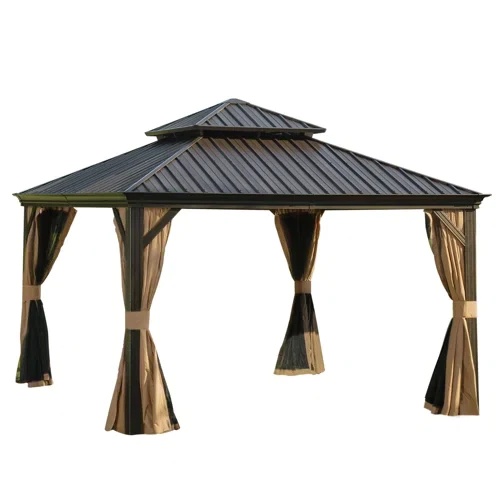
12 Ft. W x 12 Ft. D Aluminum Patio Gazebo
Constructed with four powder-coated aluminium frame, this gazebo is more stable, sturdy for long time use. It features with double metal roof, which can withstand heavy snow in the winter and also ventilated in the summer. What's Included? ✅Side Curtains/Panels ✅Screens ❌Anchor/Mounting Materials Features [VENTED DOUBLE HARDTOP]: Compared with one layer design, this double gazebo canopy allows sunlight to filter though and provides excellent airflow. Galvanized steel metal top can withstand heavy snow, which provide you a privacy, safe and cool room. [REINFORCED ALUMINUM FRAME]: Powder-coated gazebo aluminum frame, which is sturdy, anti-corrosion and all weather resistant for years of use. Stable structure can withstand heavy snow and wind. [ZIPPED CURTAIN & NET]: The gazebo curtains are made of 180G M2 polyester fabric and PU, which is CPAI-84 certified, flame resistant. With four sides zipped net, you will be away from the disturb. Enjoy great privacy room, also having full airflow and visibility from outdoor, which is a screen house for camping. [UNIQUE WATER GUTTER]: This outdoor gazebo designed with water gutter which allows the rainwater flow from the edge of the top into the hole, then to the ground. No worries about the rainy day and snow melting. [VERSATILE USAGE]: Size: 12' X 12' Permanent Gazebo. DOMI OUTDOOR LIVING patio gazebo provides 120 square feet of coverage without feeling crowded. It will be perfect for BBQ, friends gathering and family time. [PACKAGE COME IN 5 BOXES]: If anything damaged or missed, let us know. We will resend it asap. 5 years warranty on the hardtop roof. 1 year warranty on the frame, curtains and nettings.
Brand: brookmonts
Category: Home & Garden > Lawn & Garden > Outdoor Living > Outdoor Structures > Canopies & Gazebos > Gazebos